Maurice Sarrail

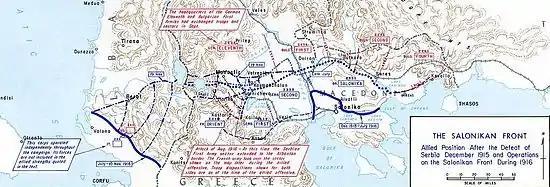
Fighting along the Greek border, 1916

Viviani (French Prime Minister) shored up his coalition government by appointing Sarrail, a republican socialist general, to command an expedition to the Eastern Mediterranean. He was initially given a British division (committed with great reluctance by the British authorities) and Bailloud's division from the Dardanelles. Joffre described Sarrail as "a factious general", suspected him of having plotted a "coup d’etat" in France and would have preferred Franchet d’Esperey for the job. Sarrail initially felt that commanding a corps-sized force was a severe demotion. After meeting Millerand (War Secretary) on 3 August he accepted on condition the name of his force was changed to "Army of the Orient", a title with Napoleonic overtones, and that it was reinforced with an extra four divisions, and was not under British generals. He was formally appointed on 5 August. Sarrail's memo of 11 August proposed landing at Smyrna, Alexandretta or Salonika or land in the Bay of Adramyti and march on Chanak. Joffre was strongly critical of the logistical feasibility of these proposals. Throughout August President Poincaré, Viviani and Millerand pushed Joffre to release four divisions for the planned Asian expedition, and he eventually promised to do so after his autumn offensive. He had the Office of National Security Studies criticise the logistics of the operation.